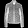
Label: Coat